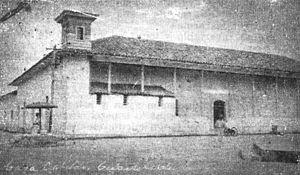
Ocotal est une ville du Nicaragua et la capitale du département de Nueva Segovia. Elle est située à 21 km au sud de la frontière avec le Honduras et à 166 km au nord de Managua. Elle est traversée par la route panaméricaine. Elle se situe au nord-ouest du Nicaragua.